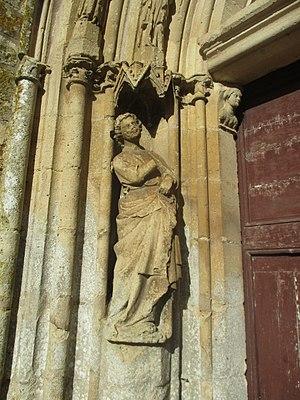
Statue du portail de l'église de Dixmont.
L'église de Dixmont est une église française située à Dixmont, dans le département de l'Yonne, en Bourgogne. Elle est placée sous le vocable de saint Gervais et saint Protais. Bien communal depuis 1905, elle dépend de l'archidiocèse de Sens et de la paroisse Sainte-Alpais.